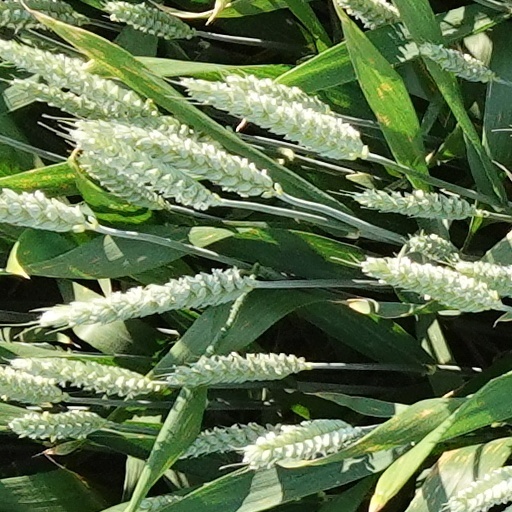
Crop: wheat